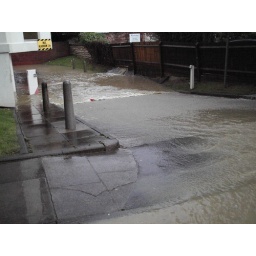
An under ground car park slowly filling up.....